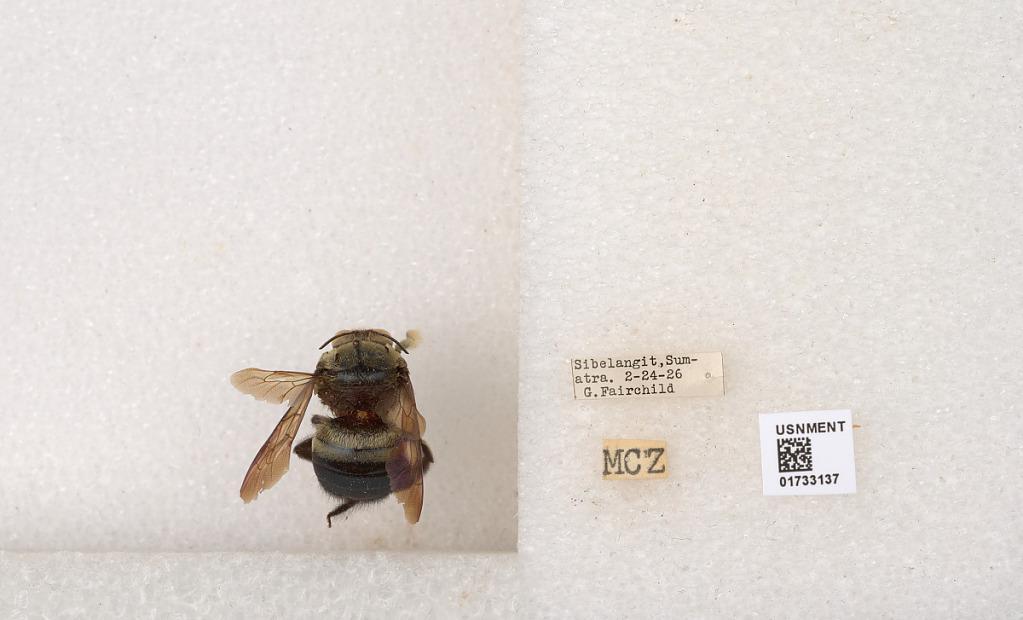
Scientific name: Xylocopa (Zonohirsuta) dejeanii dejeanii (Lepeletier)
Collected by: G. Fairchild
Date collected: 1926-2-24
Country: Indonesia
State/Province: North Sumatra
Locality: Sibelangit
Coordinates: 2.8819, 98.5493